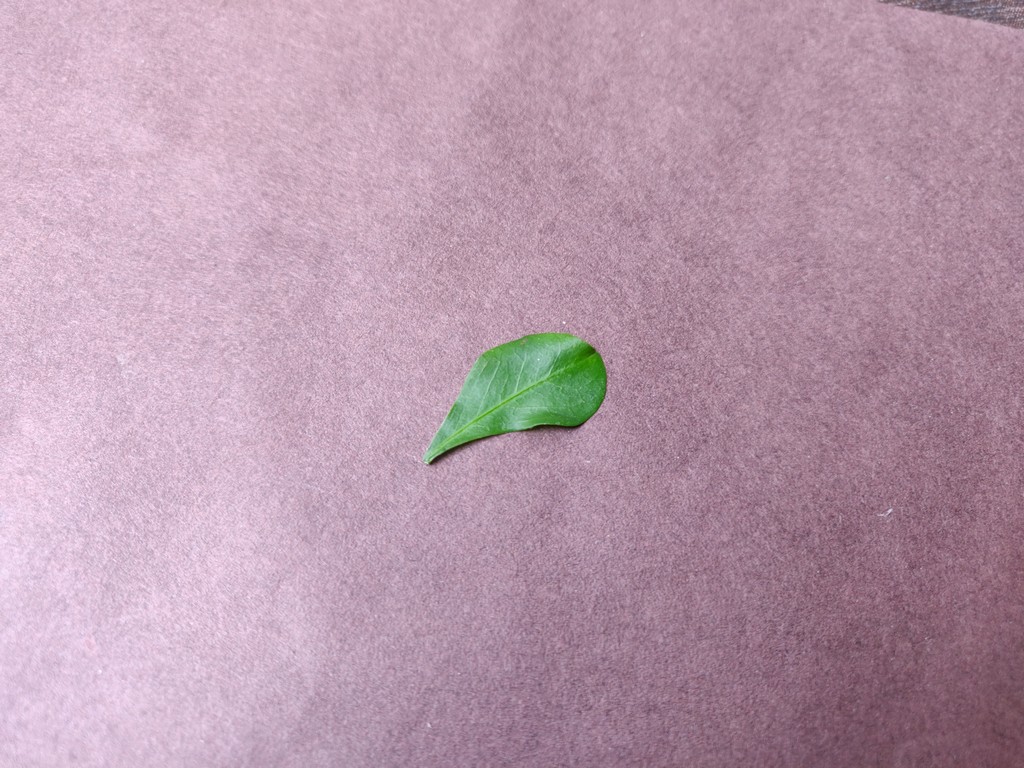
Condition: Healthy
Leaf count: single
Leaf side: front